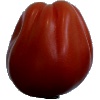
Label: Tomato Heart 1